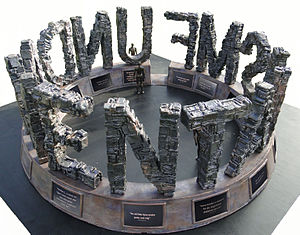
Fundamentalism
Model af skulpturen
Model af skulpturen fundamentalism af Jens Galschiøt En del af projektet 'Abrahams Børn' der skal skabe dialog mellem de monoteistiske religioner www.fundamentalism.dk
Fundamentalism er en monumental bronzeskulptur af Jens Galschiøt. Den er en central del af projektet 'Abrahams Børn' der fokuserer på religiøs fundamentalisme og forsøger at etablere dialog mellem religioner.